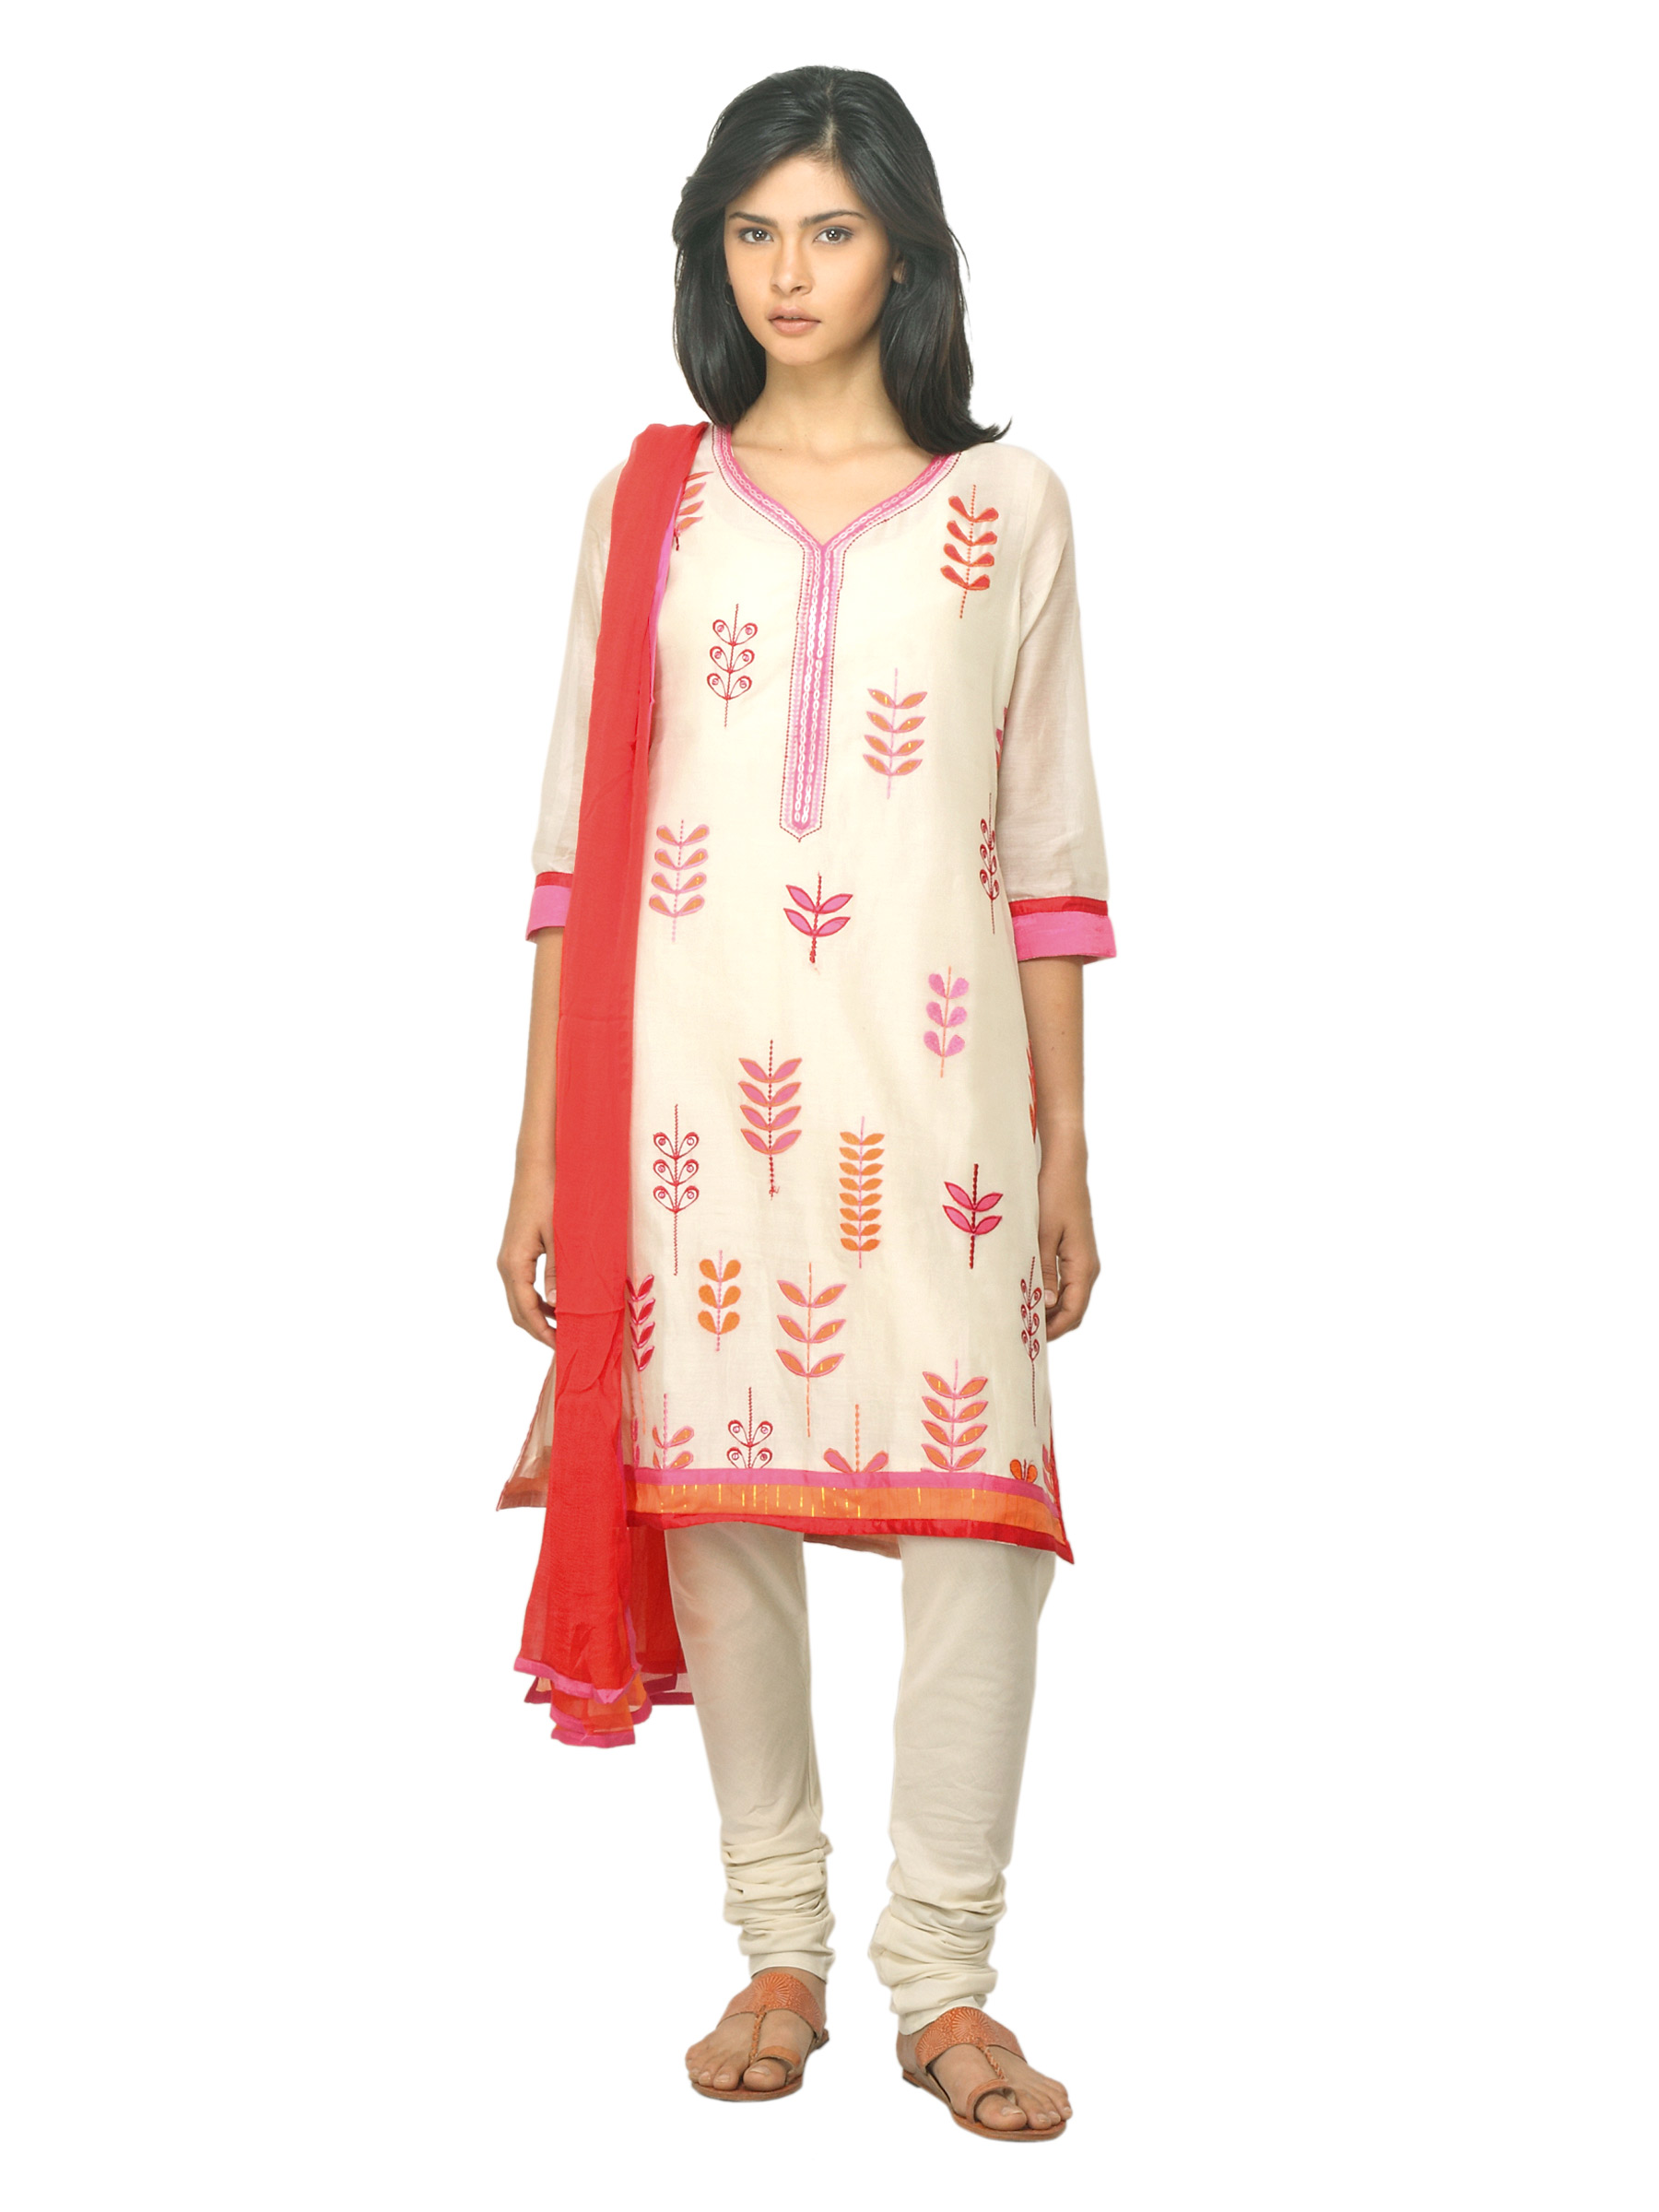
Biba Women Cream-Coloured Embroidered Churidar Kurta with Dupatta
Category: Apparel / Apparel Set / Kurta Sets
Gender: Women
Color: Cream
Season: Summer 2012
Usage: Ethnic